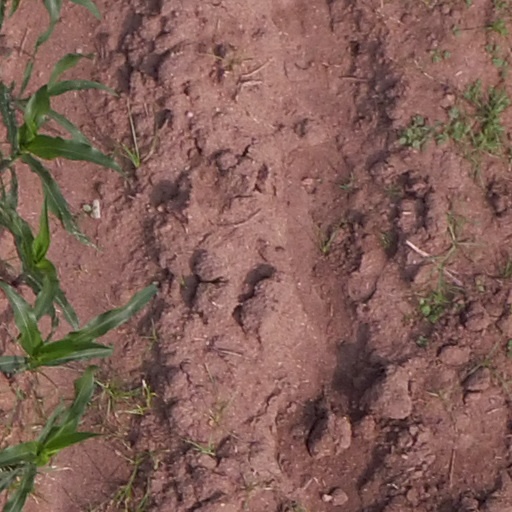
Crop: maize; corn